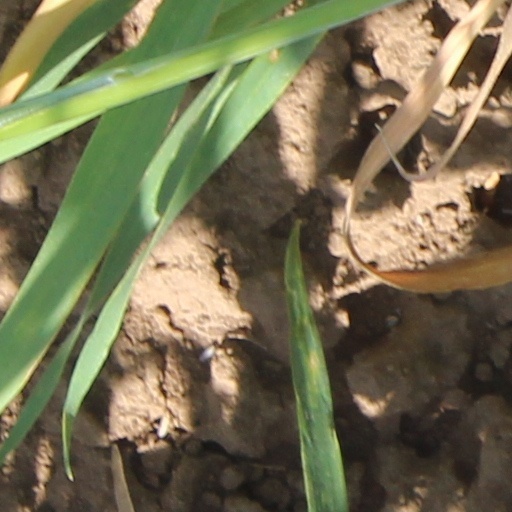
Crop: wheat